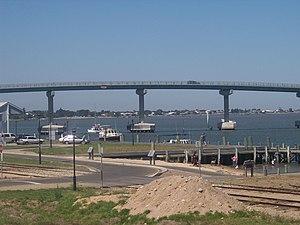
L’Île Hindmarsh est une île située à l'embouchure du fleuve Murray en Australie-Méridionale.